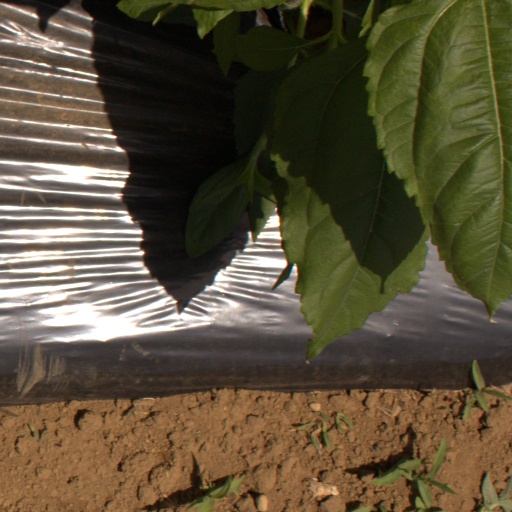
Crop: Jerusalem artichoke